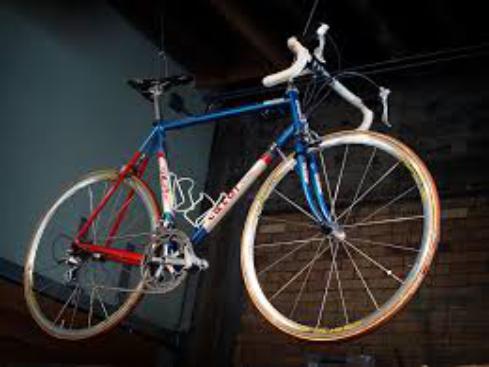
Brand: Caloi
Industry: Transportation